Braemar Castle

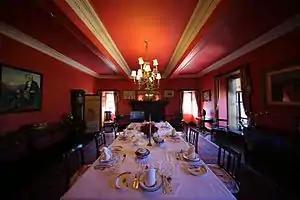
Braemar Castle dining room

An important garrison after the 1745 Jacobite rising, Braemar Castle had been attacked and burned by John Farquharson, the "Black Colonel" of Inverey during the Jacobite rising of 1689, to prevent it being used as a garrison by Government troops. In 1716 the castle was forfeited to the Crown following the Earl of Mar's leadership of the 1715 Jacobite rising. The castle and lands were purchased by John Farquharson, 9th Laird of Invercauld but the building was left in ruins until 1748 when it was leased to the government at a fee of £14 per year, now to serve as a garrison for Hanoverian troops. From 1760 to 1806 the estate was used largely for commercial woodland, but on a massive scale, with James Farquharson of Invercauld planting 16 million fir trees and 2 million larch during this period.